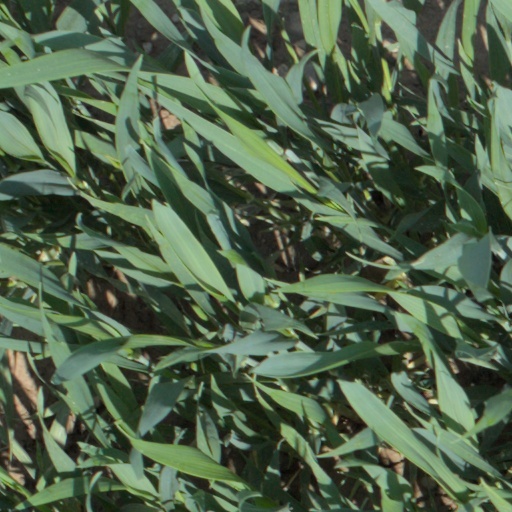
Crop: wheat